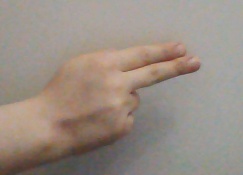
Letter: ain